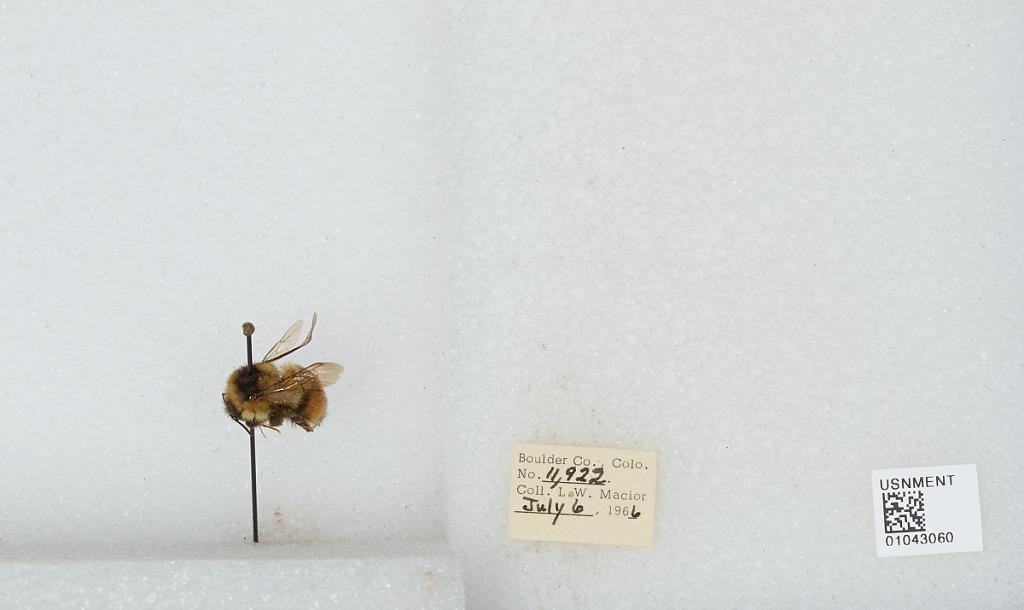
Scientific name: Bombus (Pyrobombus) bifarius Cresson
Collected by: L. Macior
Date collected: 1966-7-6
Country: United States
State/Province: Colorado
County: Boulder
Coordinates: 40.0017, -105.308